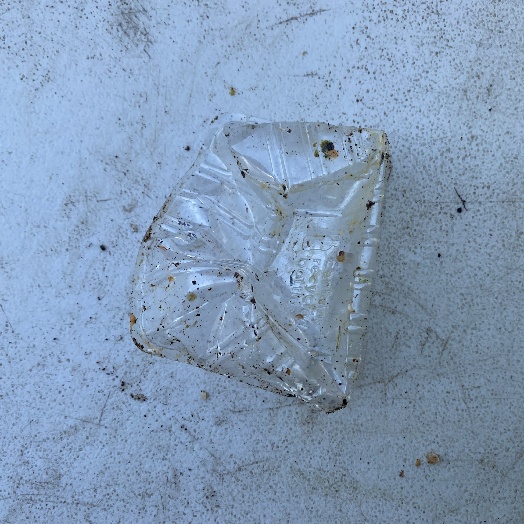
Label: Plastic